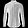
Label: Shirt